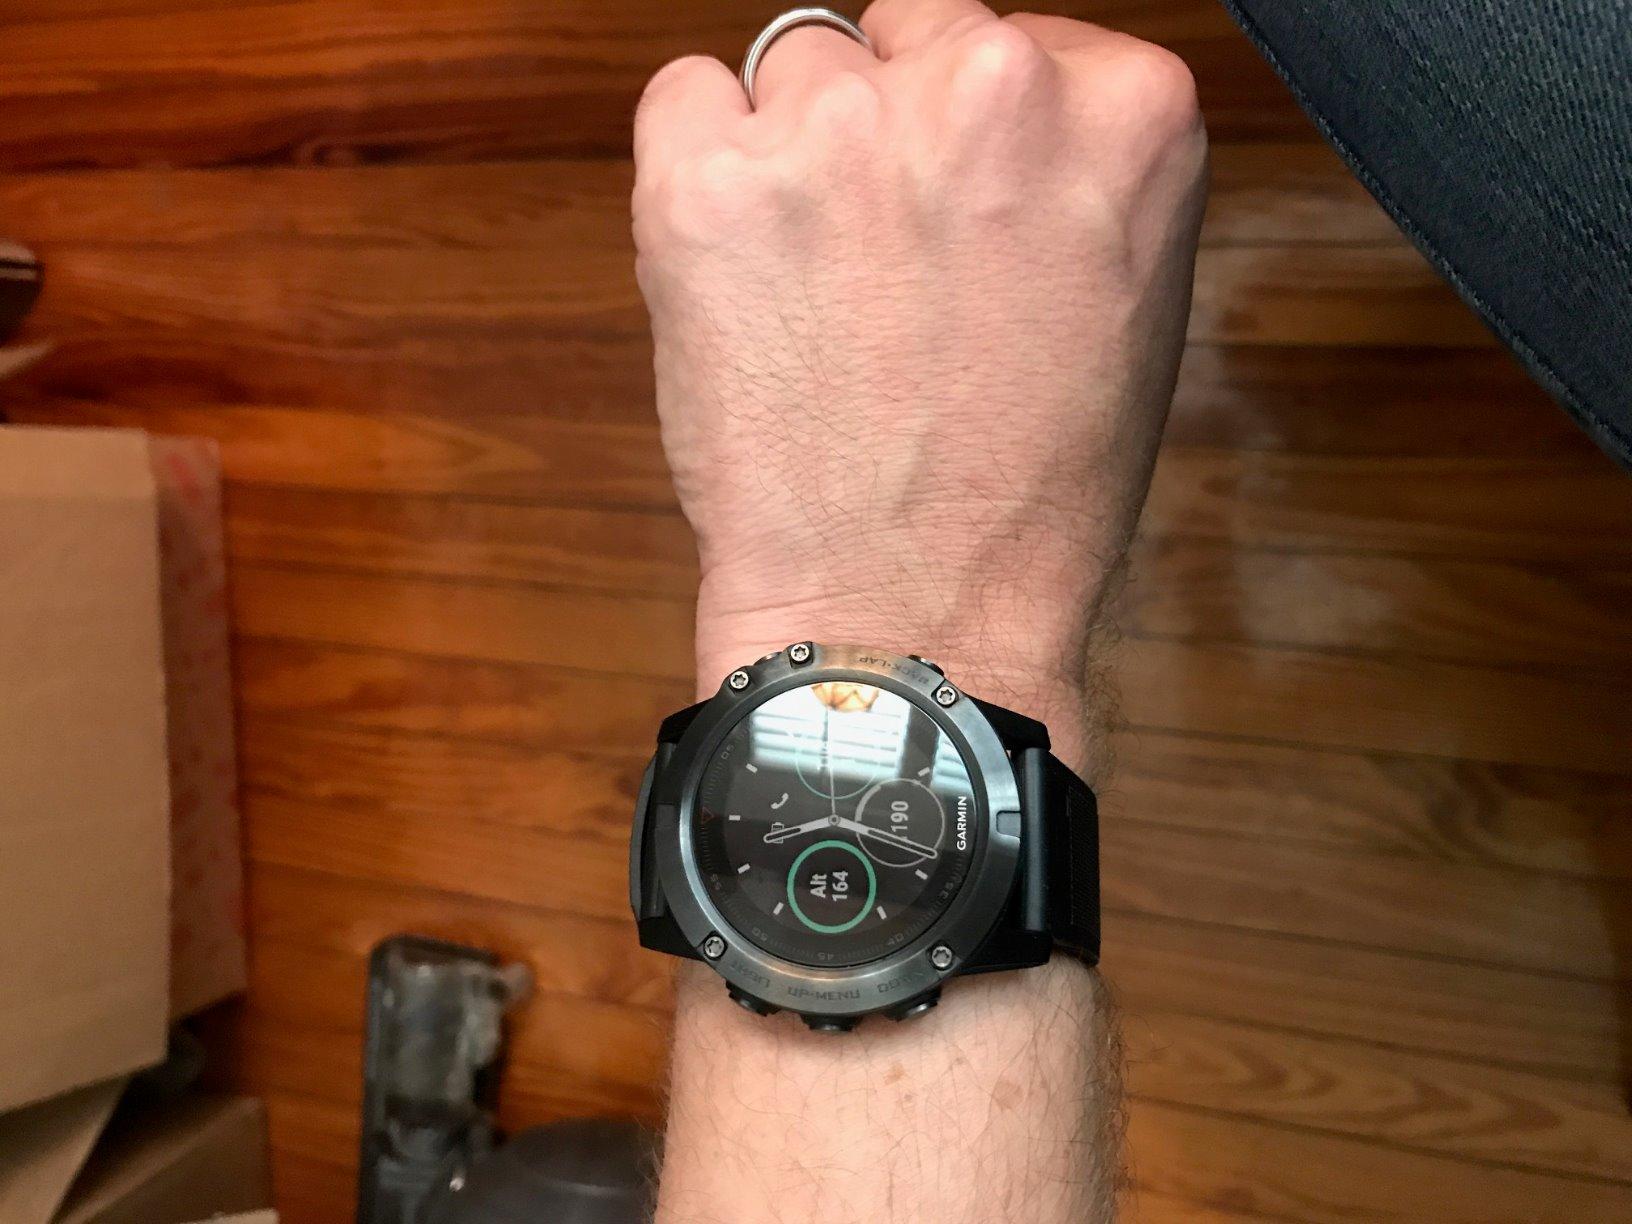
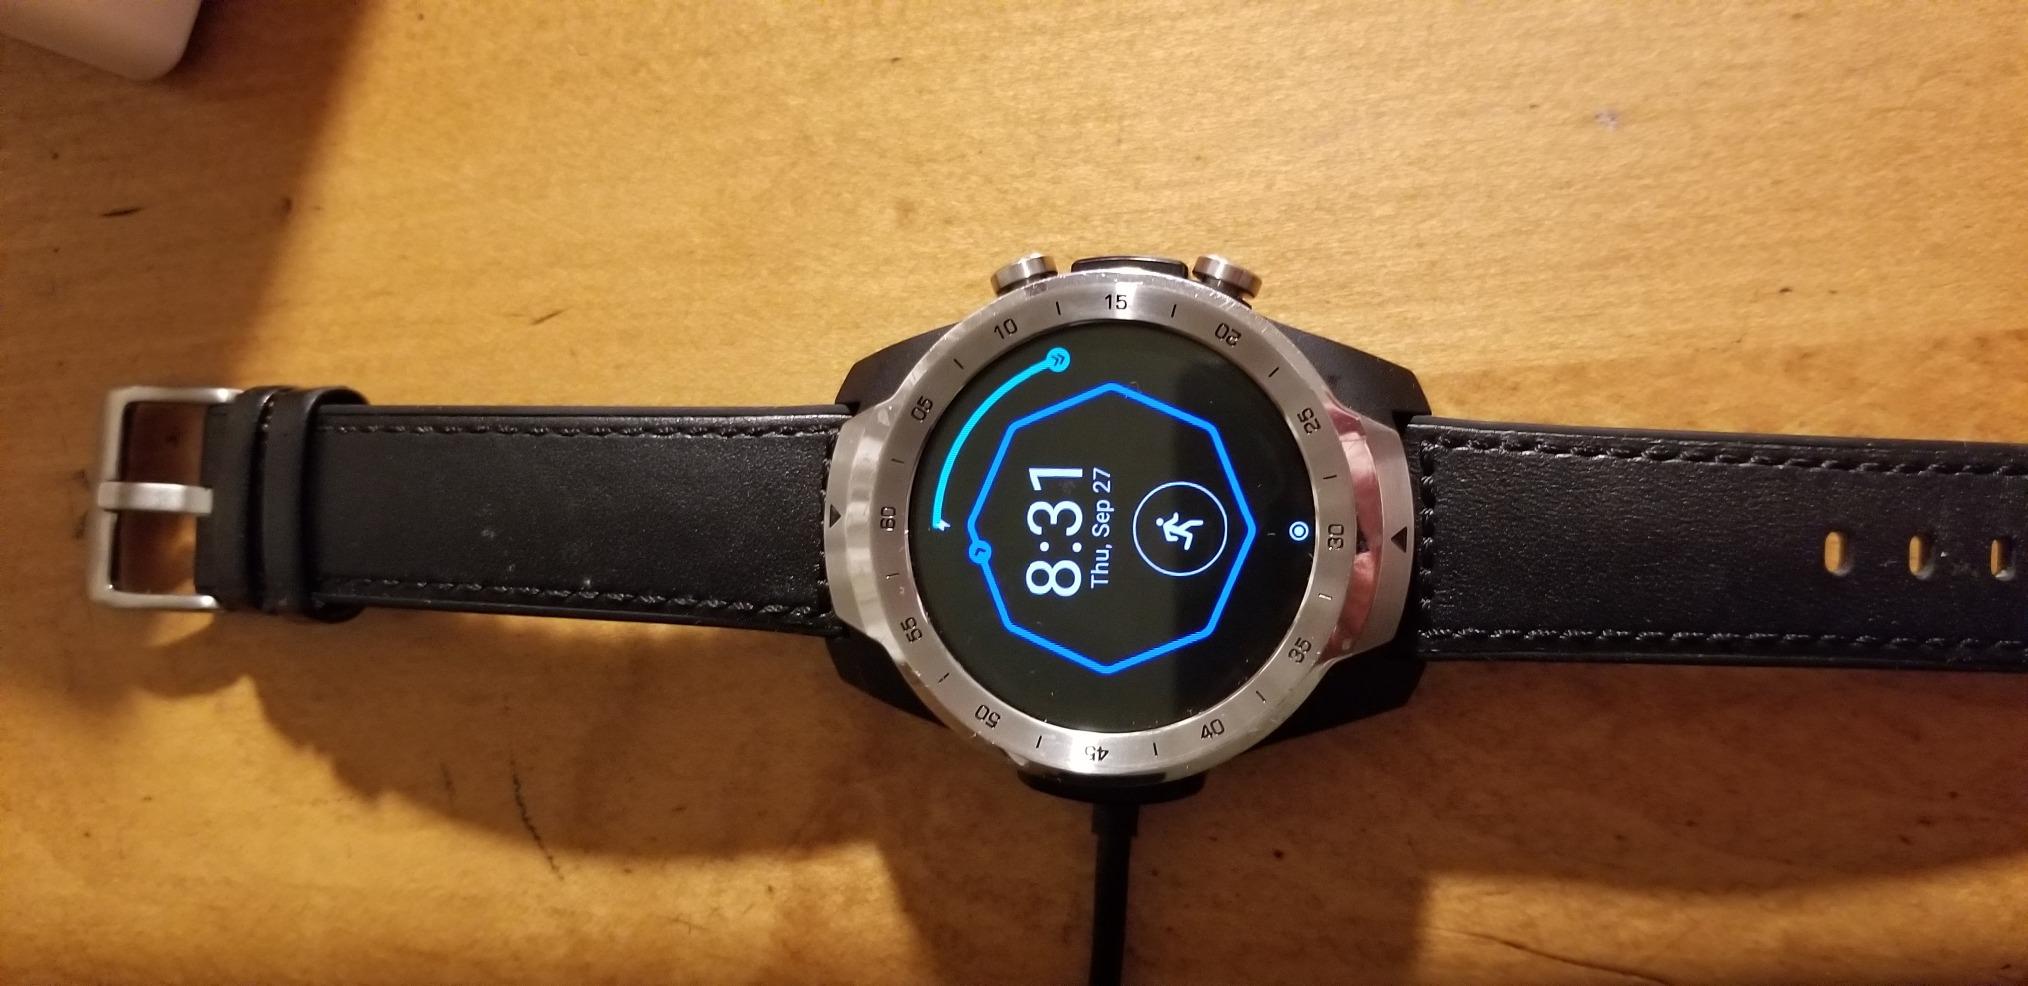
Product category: smartwatch
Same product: no